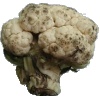
Label: cauliflower